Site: brandenburg
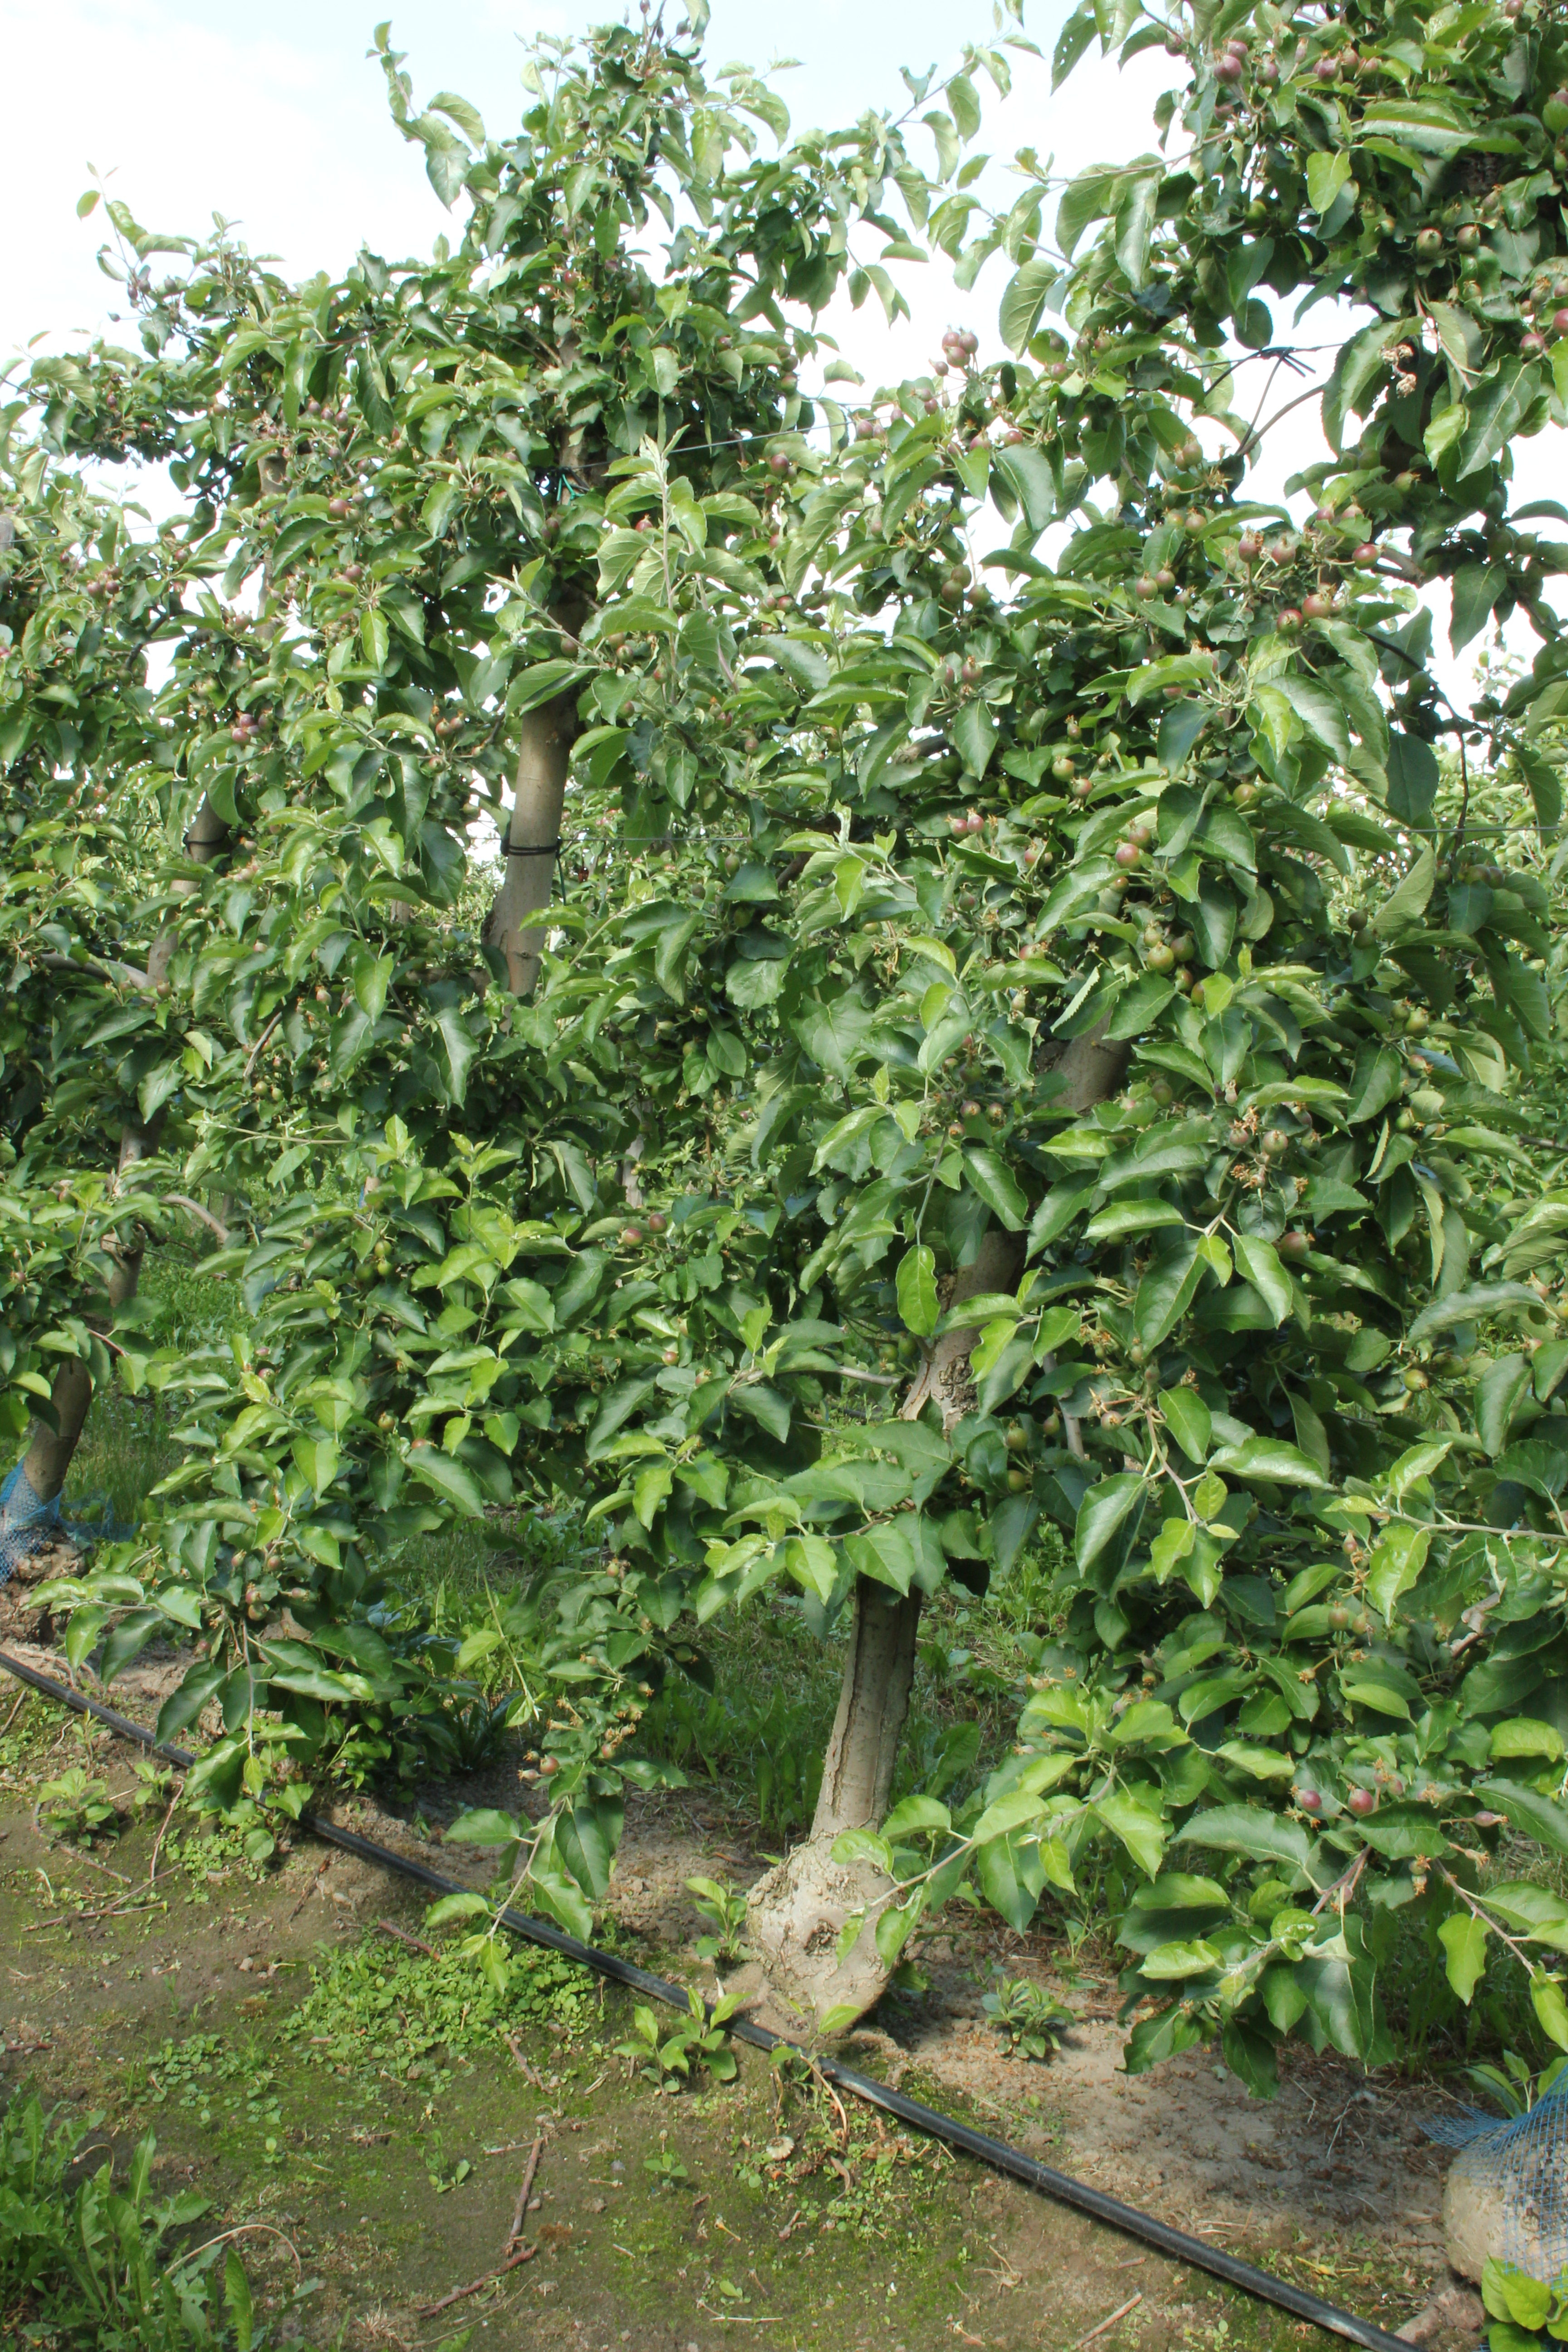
Growth stage (BBCH 72): Development of fruit